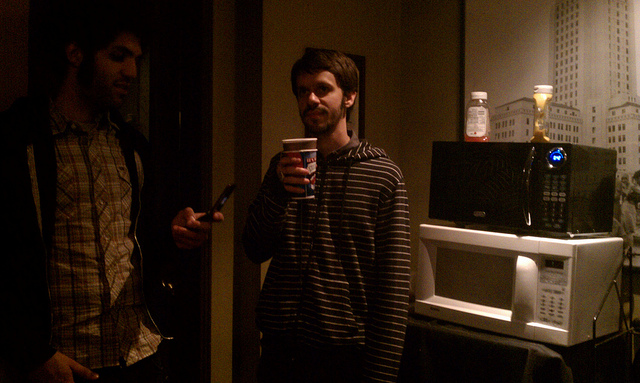
user: Given an image and a question. Answer the question in a short answer. Question: What are the two appliances? Short Answer:
assistant: microwave